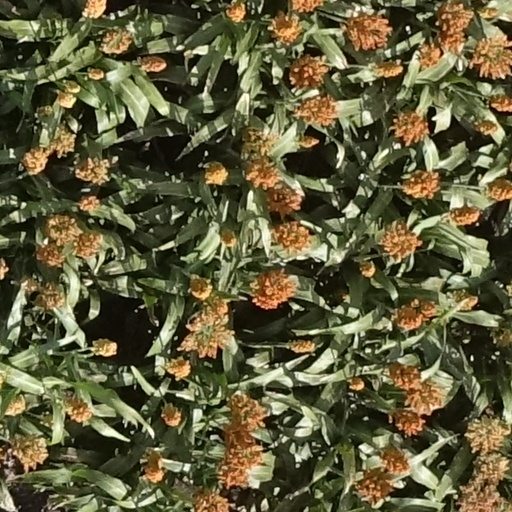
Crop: sorghum